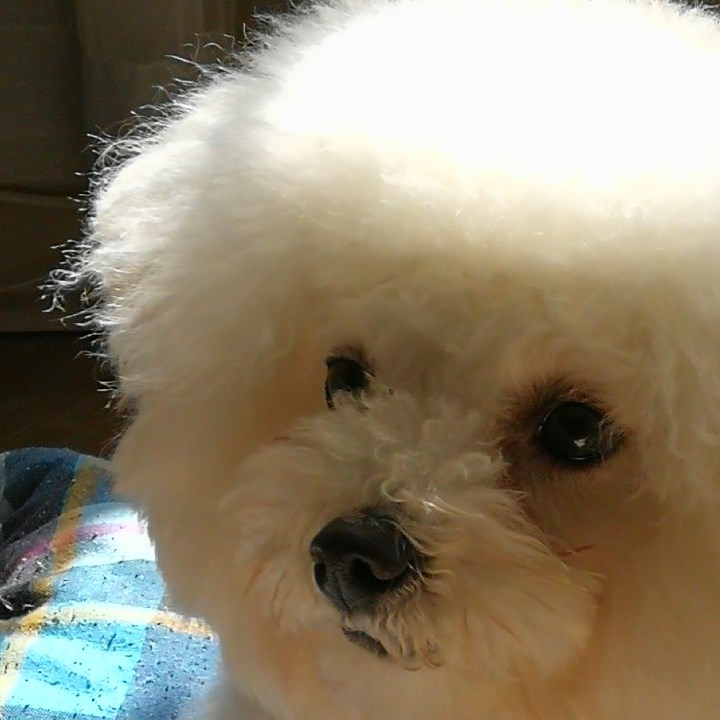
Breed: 3083-n000117-Bichon_Frise